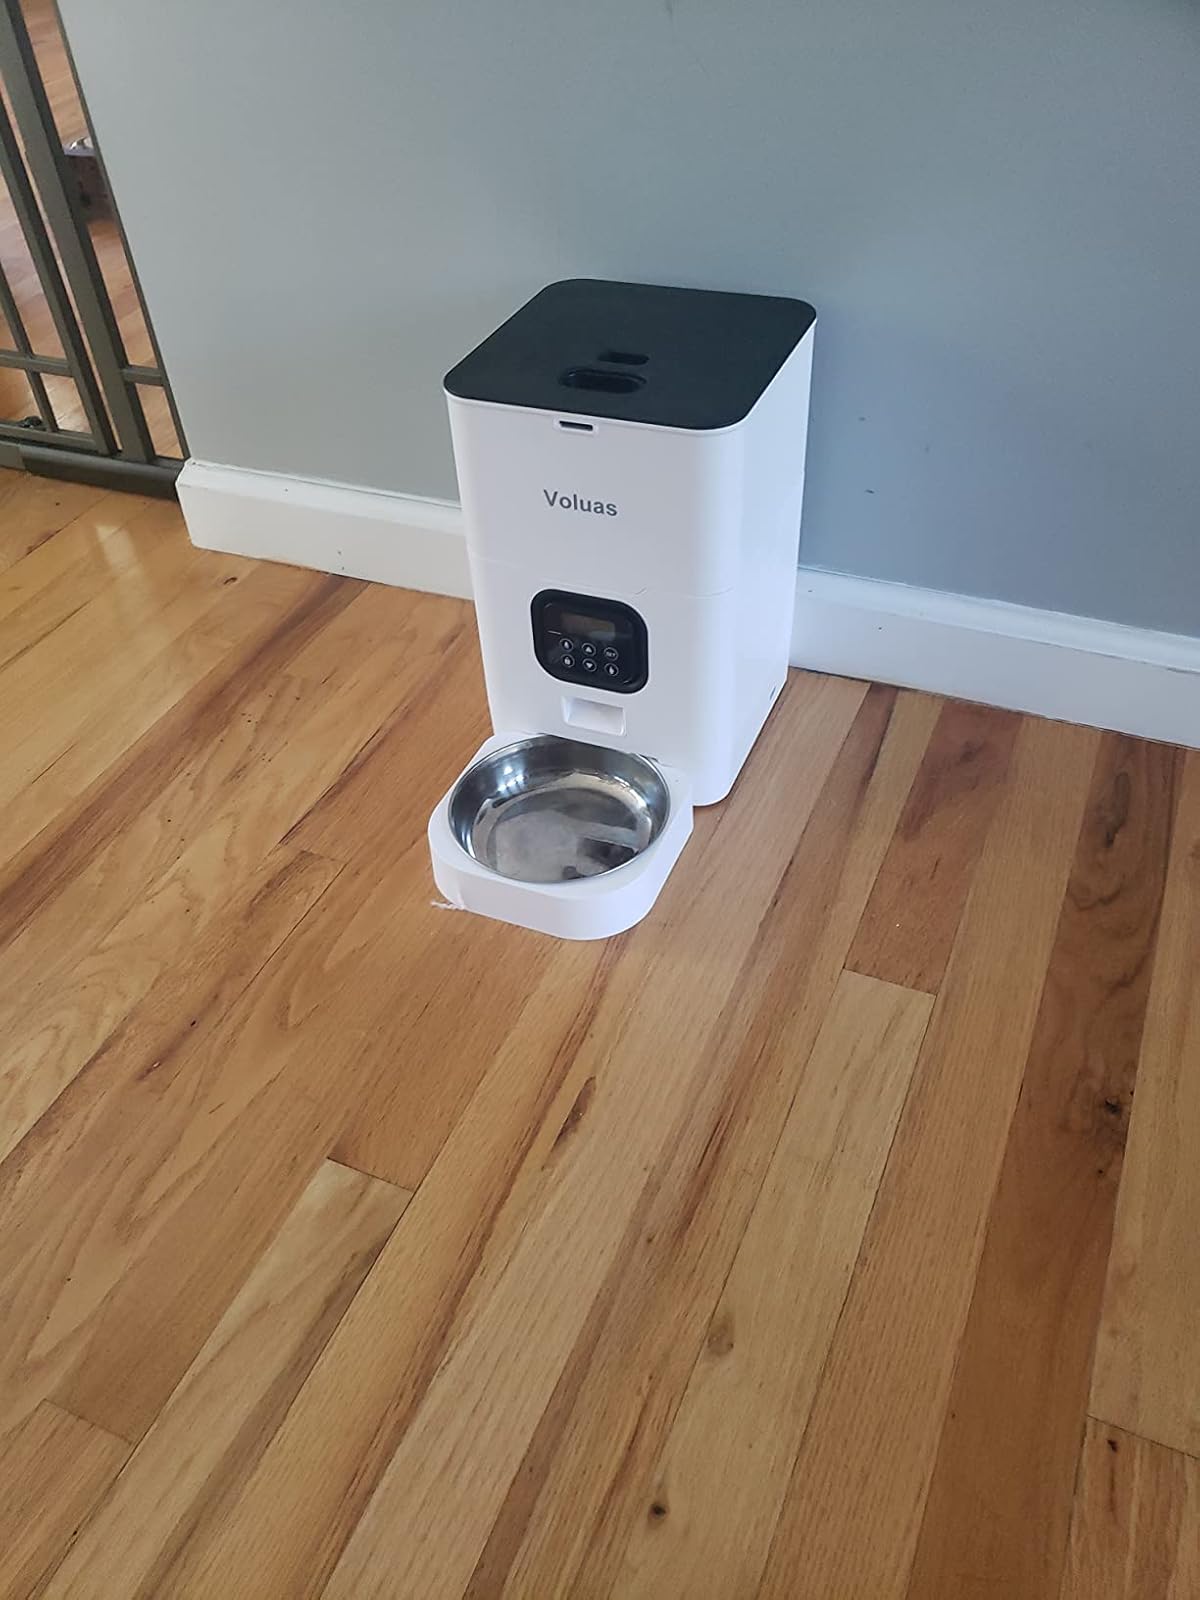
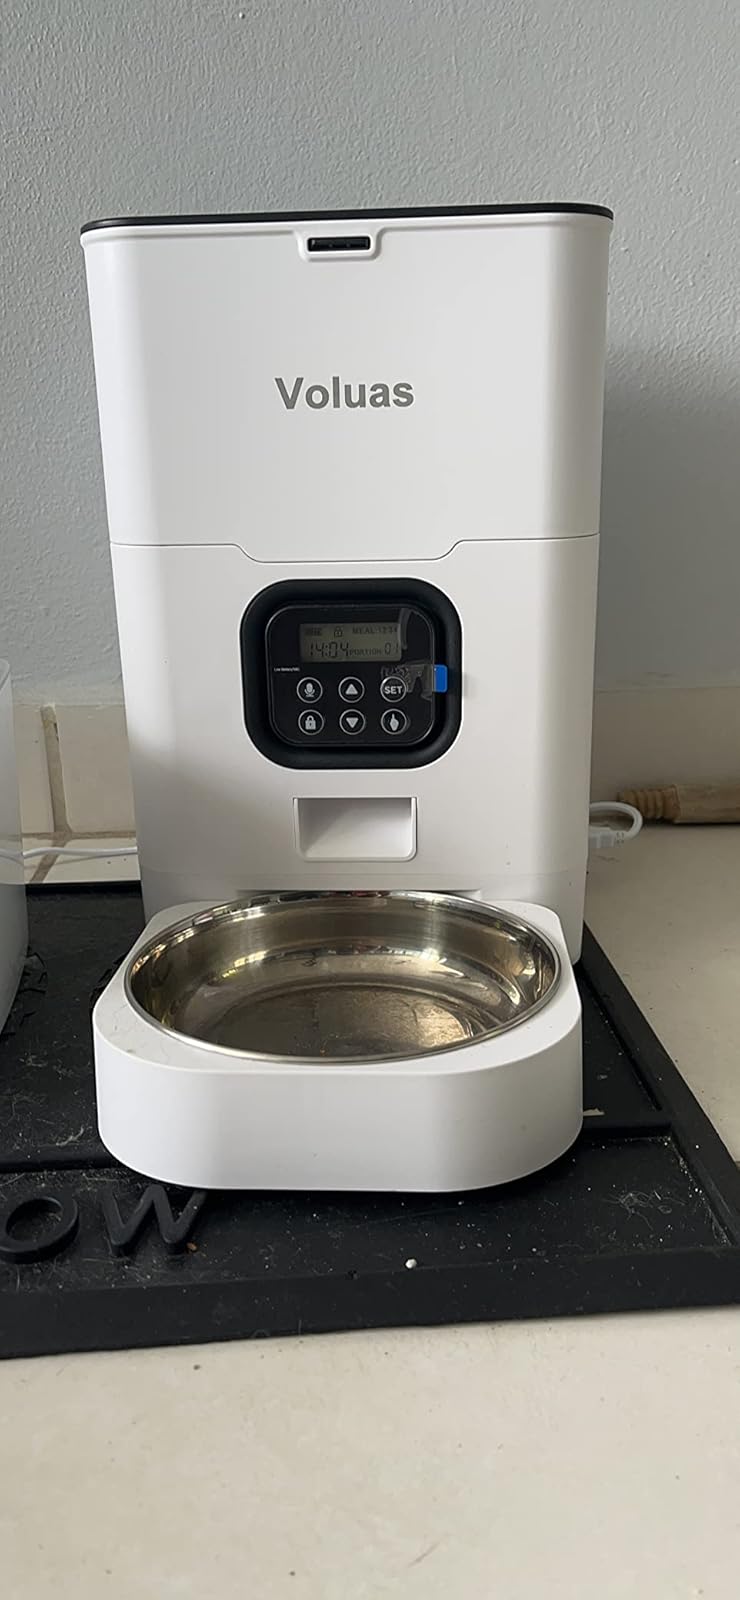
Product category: items_feeder
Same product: yes